Transport in Russia

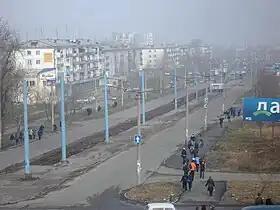
A typical road in a Russian town

Road safety in Russia is poor, with a road accident rate higher than in Europe or the United States. In 2011, Russia was 4th by number of absolute recorded road deaths. Increasingly harsher penalties for traffic violations were imposed after 2008, but the level of corruption among traffic law enforcement authorities limits their effectiveness in reducing the number of accidents. Dashcams are widespread, inasmuch as Russian courts prefer video evidence to eyewitness testimony, but also as a guard against police corruption and insurance fraud.